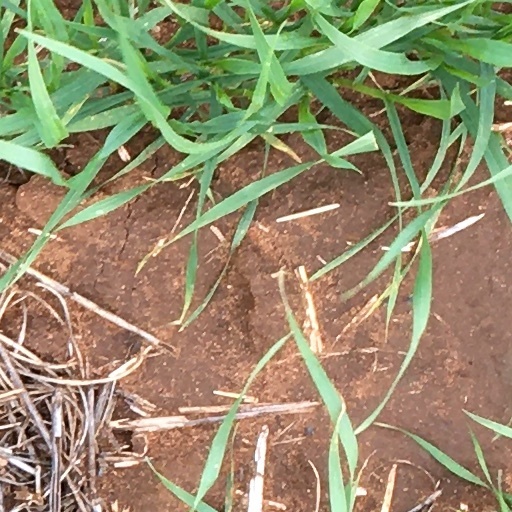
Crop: wheat